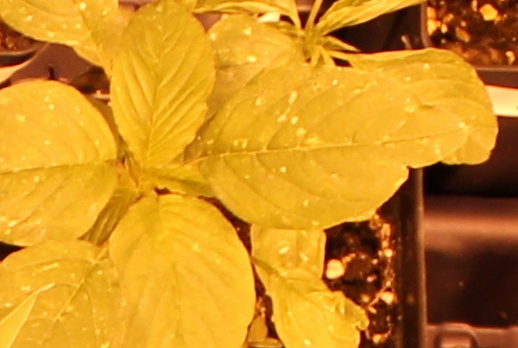
Label: Palmer Amaranth